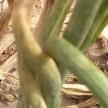
Crop: Onion
Condition: virosis-d